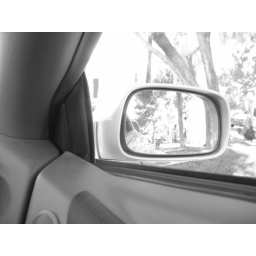
guy walking towards the car in the mirror